2012 Moto2 World Championship

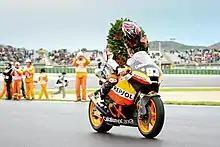
Marc Márquez became the Moto2 world champion.

The 2012 FIM Moto2 World Championship was a part of the 64th F.I.M. Road Racing World Championship season. Stefan Bradl was the reigning champion, but did not contest in season as he joined MotoGP with LCR Honda.